Genetic engineering

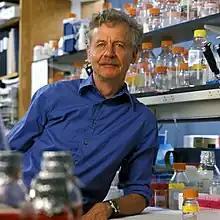
In 1974 Rudolf Jaenisch created a genetically modified mouse, the first GM animal.

In 1972, Paul Berg created the first recombinant DNA molecules by combining DNA from the monkey virus SV40 with that of the lambda virus. In 1973 Herbert Boyer and Stanley Cohen created the first transgenic organism by inserting antibiotic resistance genes into the plasmid of an "Escherichia coli" bacterium. A year later Rudolf Jaenisch created a transgenic mouse by introducing foreign DNA into its embryo, making it the world's first transgenic animal These achievements led to concerns in the scientific community about potential risks from genetic engineering, which were first discussed in depth at the Asilomar Conference in 1975. One of the main recommendations from this meeting was that government oversight of recombinant DNA research should be established until the technology was deemed safe.